Bill Cosby

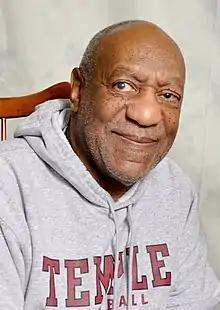
Cosby in 2011

On October 16, 2014, as part of a comedy routine in Philadelphia, Hannibal Buress addressed Cosby's legacy of "talk[ing] down" to young black men about their mode of dress and lifestyle. Buress criticized the actor's public moralizing by saying: "Yeah, but you raped women, Bill Cosby, so that kind of brings you down a couple notches."